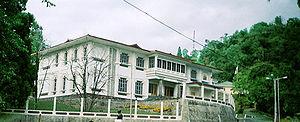
Le Sikkim est un État du nord de l'Inde, dans l'Himalaya.